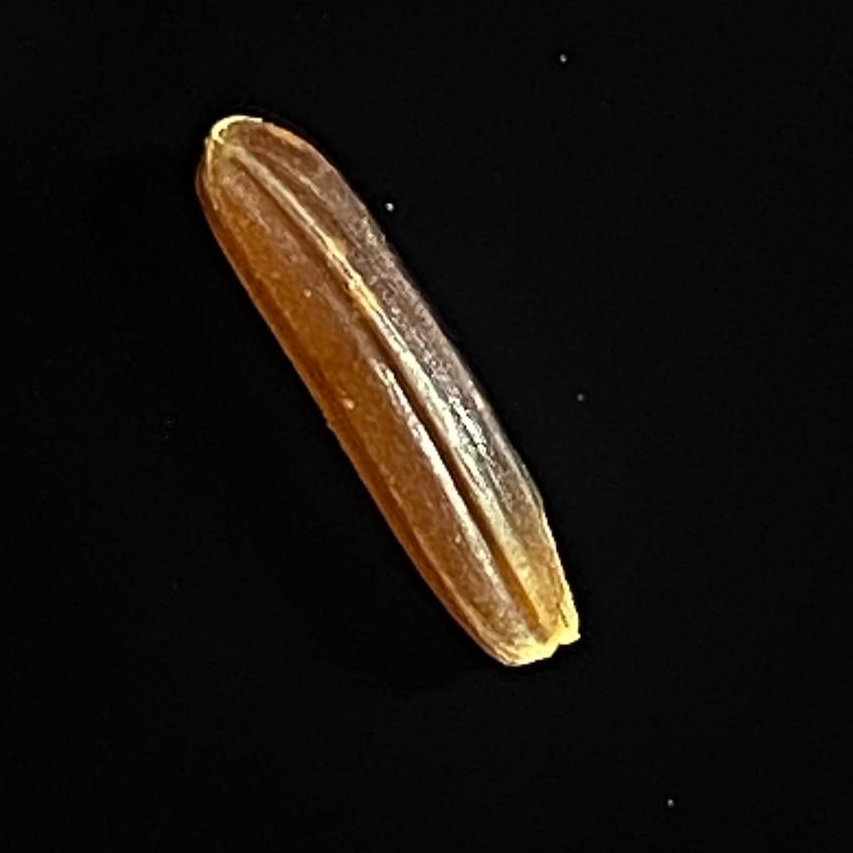
Rice variety: Red_Cargo